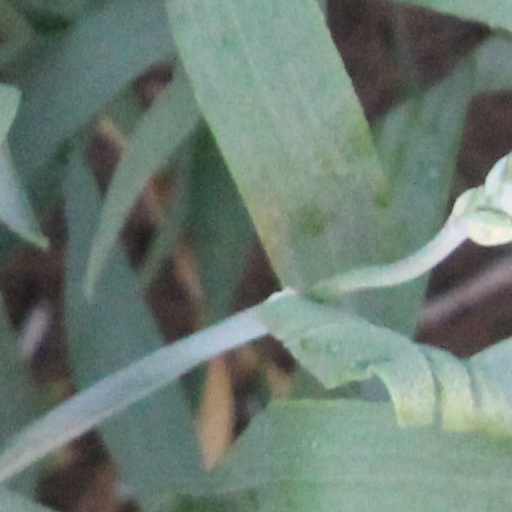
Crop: wheat